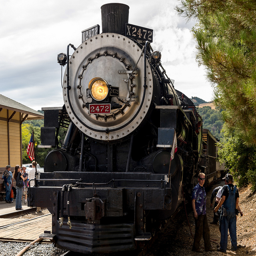
A stopped train with several people standing around it.
Workers and visitors standing near a steam locomotive.
People standing next to an old fashioned locomotive.
Some people are standing around near a locomotive.
the front of the engine of a silver and black train